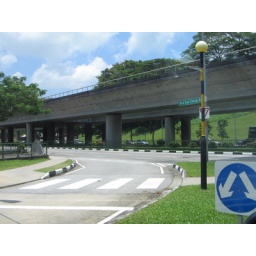
A road junction, showing a highway flyover that runs above the main road.Photo by Jason Erik Lundberg.